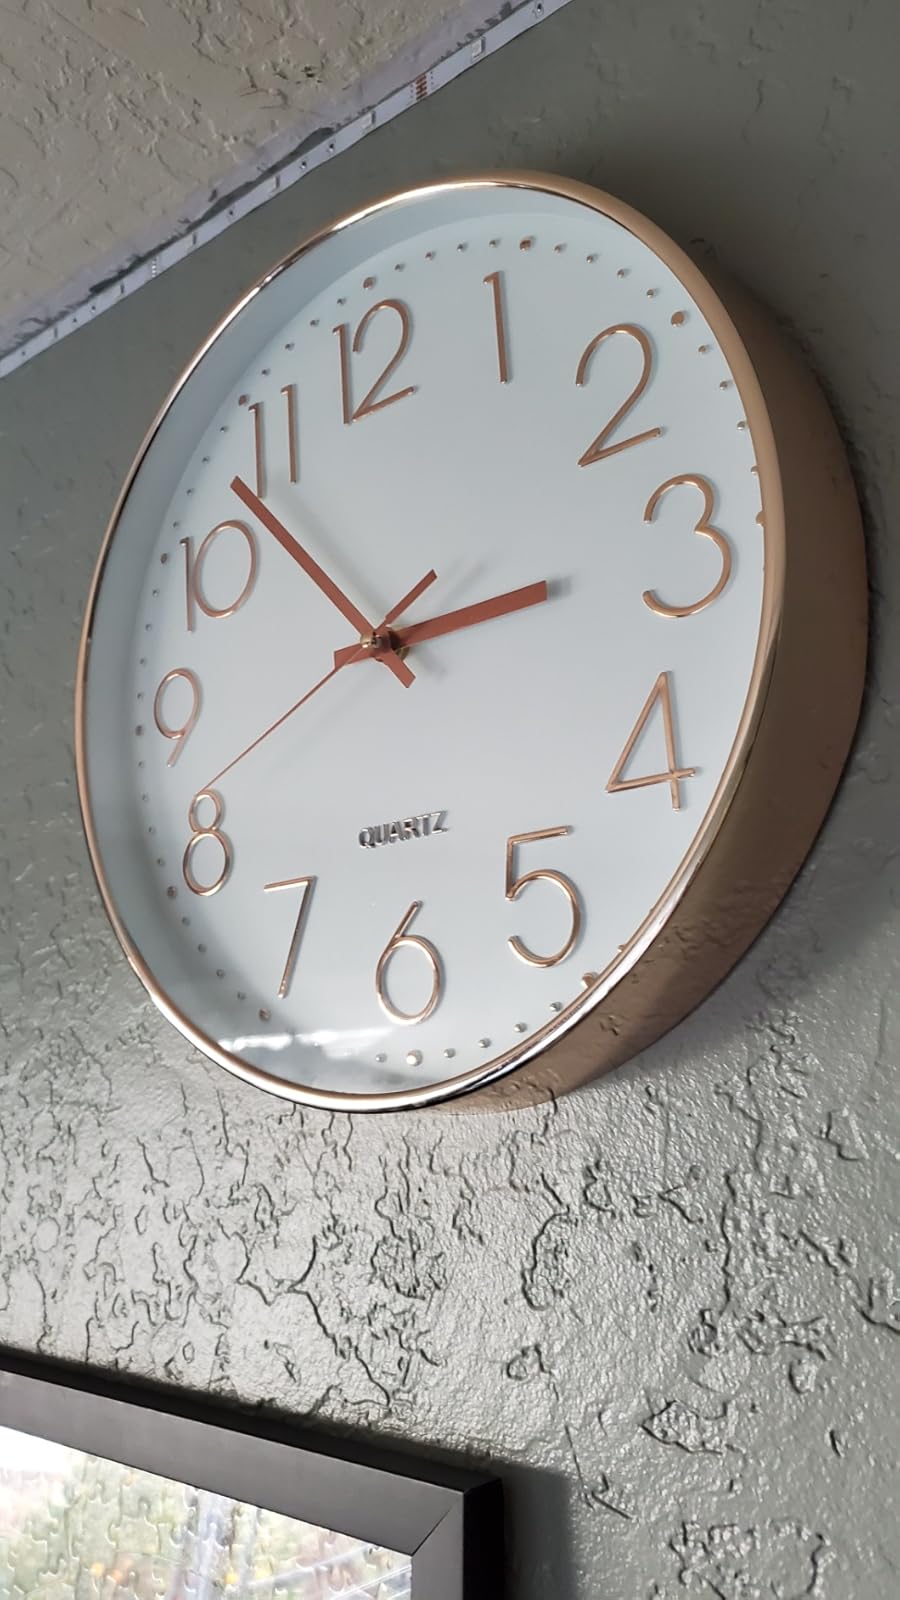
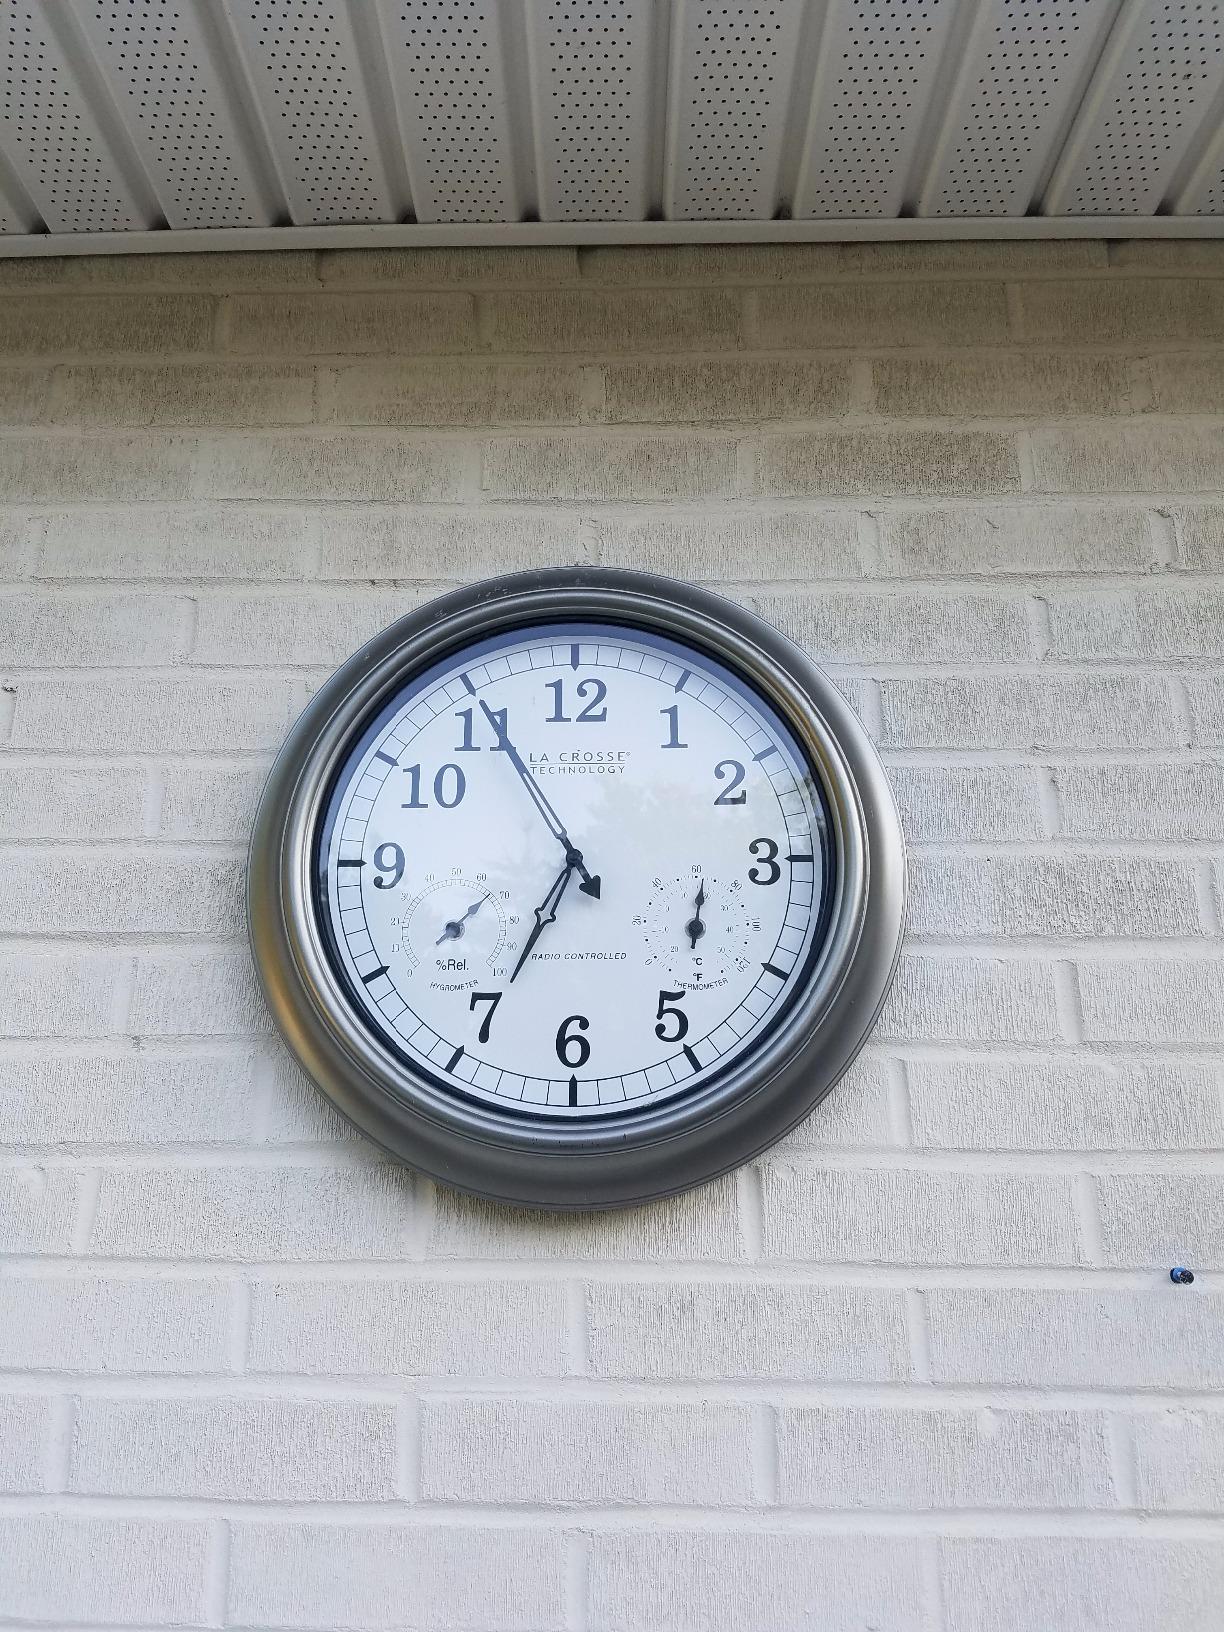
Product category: clock
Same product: no